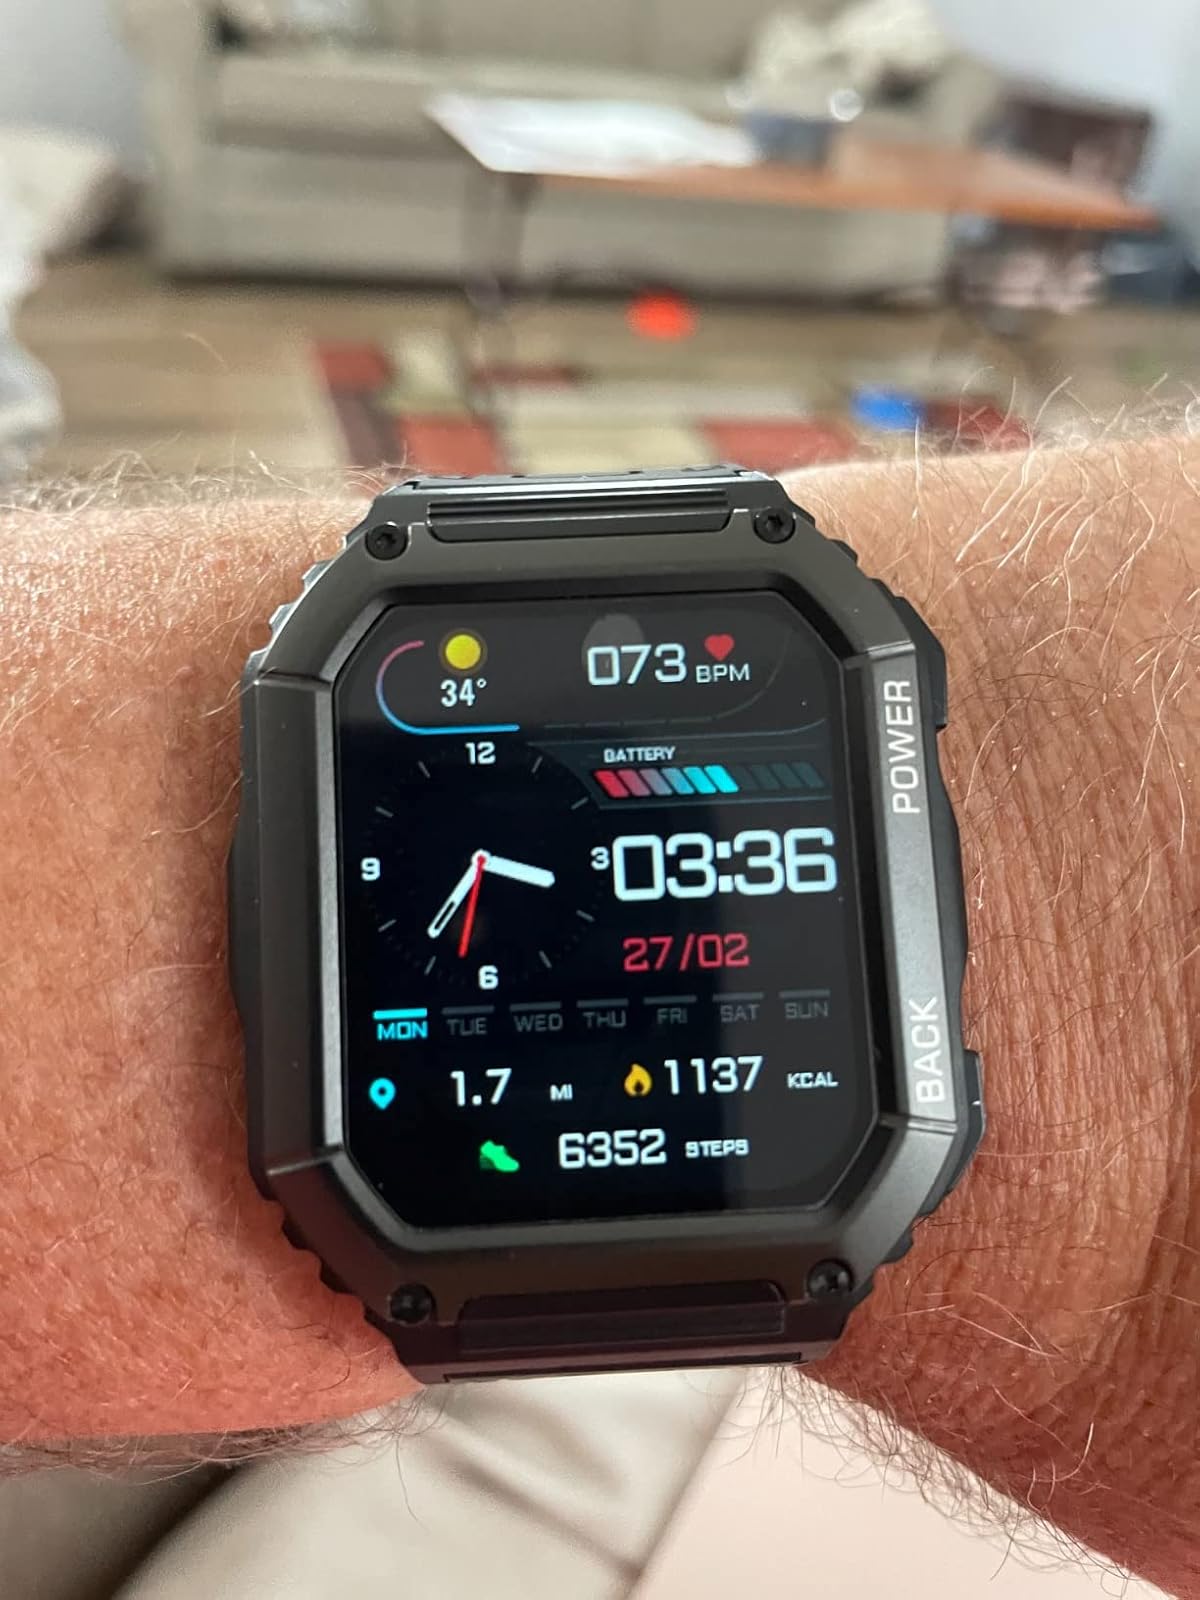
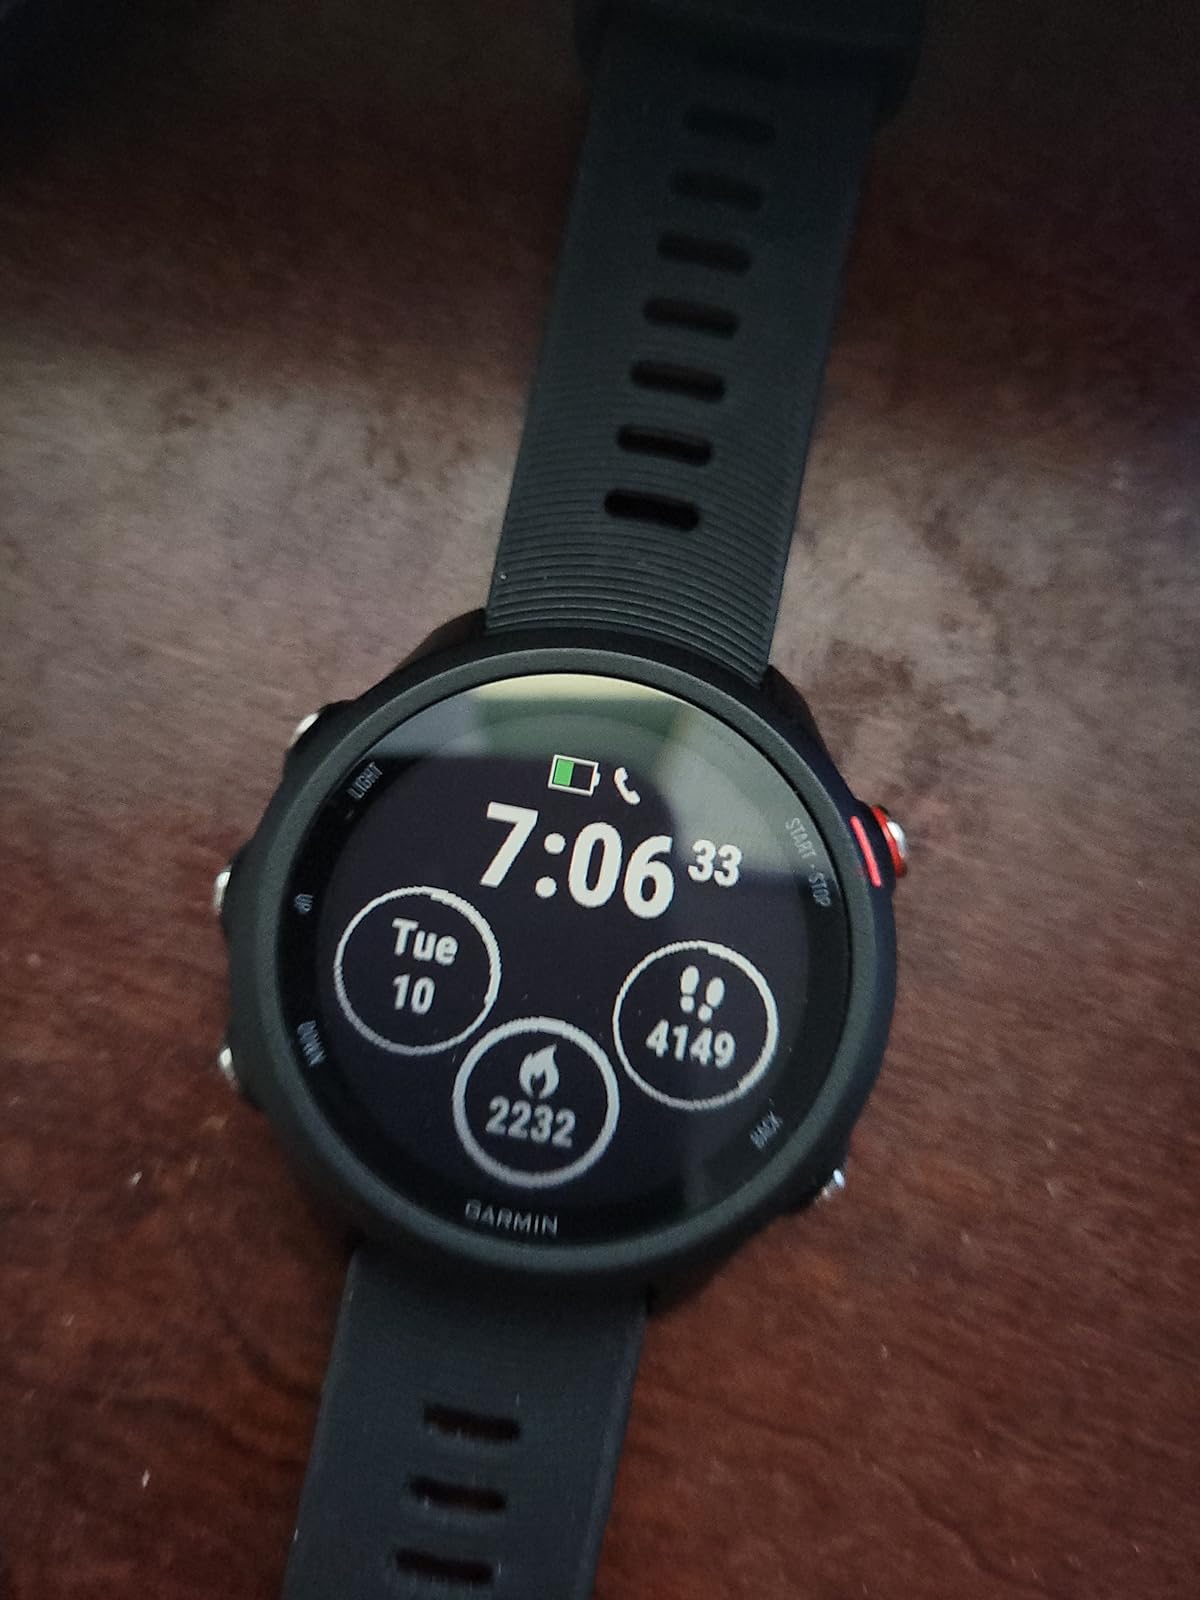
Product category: smartwatch
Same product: no